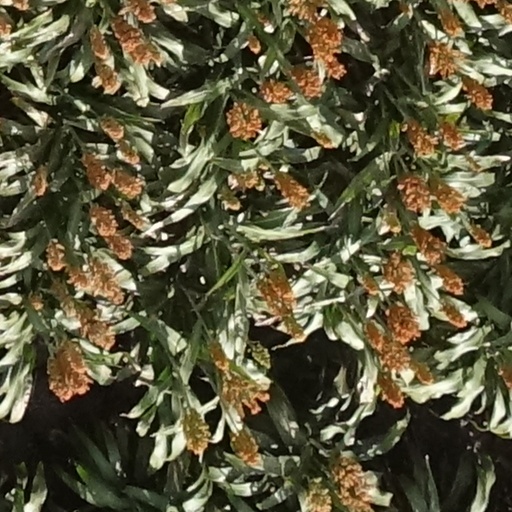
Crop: sorghum